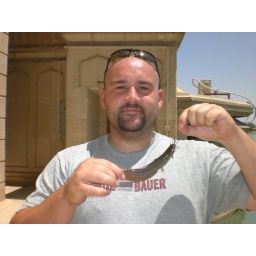
first fish i caught in Iraq. I think its some form of cat fish